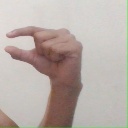
अक्षर: ग